Assyabaab Surabaya

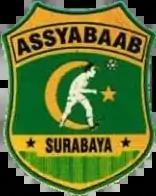

Assyabaab Salim Group Surabaya, commonly known as Assyabaab Surabaya or ASGS, was a professional football club from Surabaya, Indonesia.